National Caucus of Labor Committees

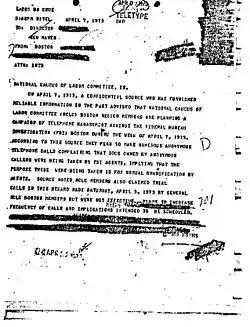
Internal FBI memo from 1975 warning about harassment of agents by NCLC members

According to LaRouche in 1995, during the period 1976-1978 the NCLC ceased being a dues-paying membership organization, and made the transition to a "purely philosophical-legal organization," whose principal activities were either philosophical or in connection with legal cases against the COINTELPRO and related offenses of the FBI and associated agencies.